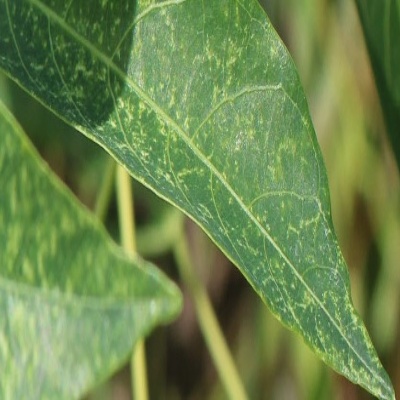
Crop: Cassava
Condition: green mite